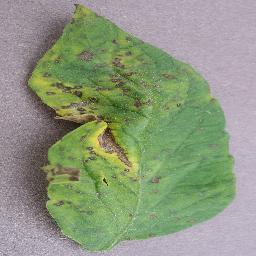
Label: Tomato___Septoria_leaf_spot